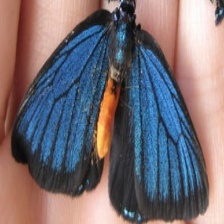
Species: ATALA
Butterfly family (ImageNet category): lycaenid_butterfly